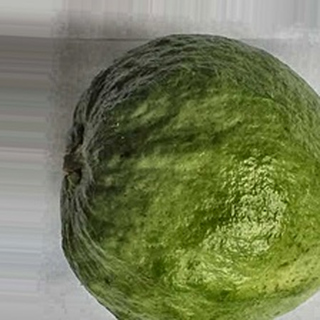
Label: healthy_guava